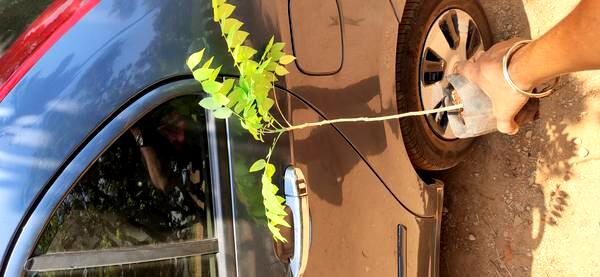
Plant: Amla